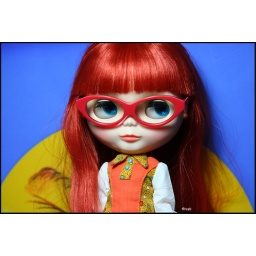
Eleanor Rigby is wearing a dress by Dollsville; glasses by BHC.